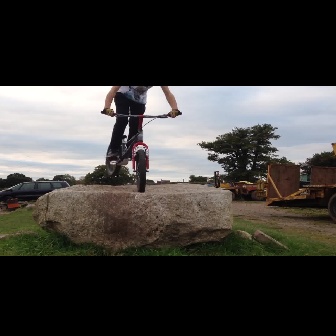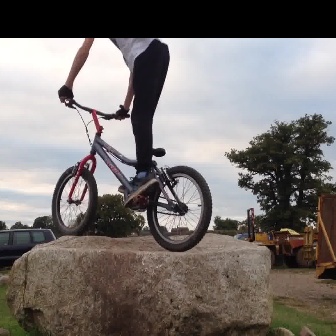
  Please identify the target specified by the bounding box [99,110,181,192] in the first image and locate it in the second image. Return the coordinates in [x_min,y_min,x_max,y_max] format.
Answer: [50,90,211,251]